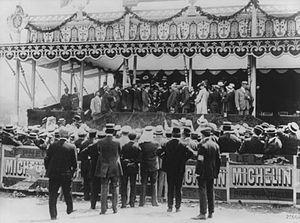
Le Grand Prix automobile de France 1906, officiellement dénommé Grand Prix de l'Automobile Club de France 1906, est le premier Grand Prix automobile organisé par l'Automobile Club de France. Il est créé à l'initiative de l'industrie automobile française dans le but de disposer d'une alternative aux coupes Gordon Bennett, dont le nombre de participants par pays est limité quelle que soit la taille de son industrie. La France ayant à cette époque la plus importante industrie automobile en Europe, le Grand Prix se tient sans limite de participants, de façon à mieux refléter la domination des Français en compétition automobile.